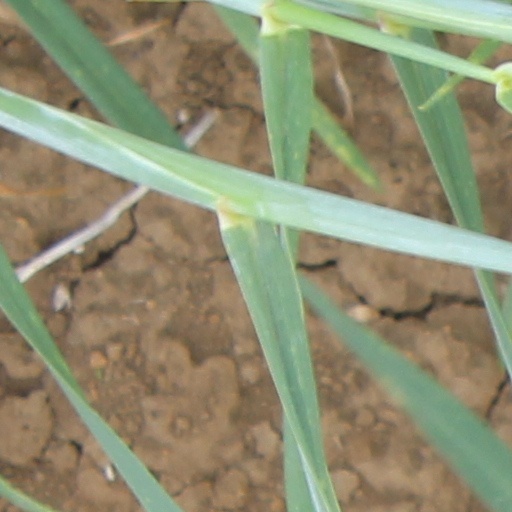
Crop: wheat